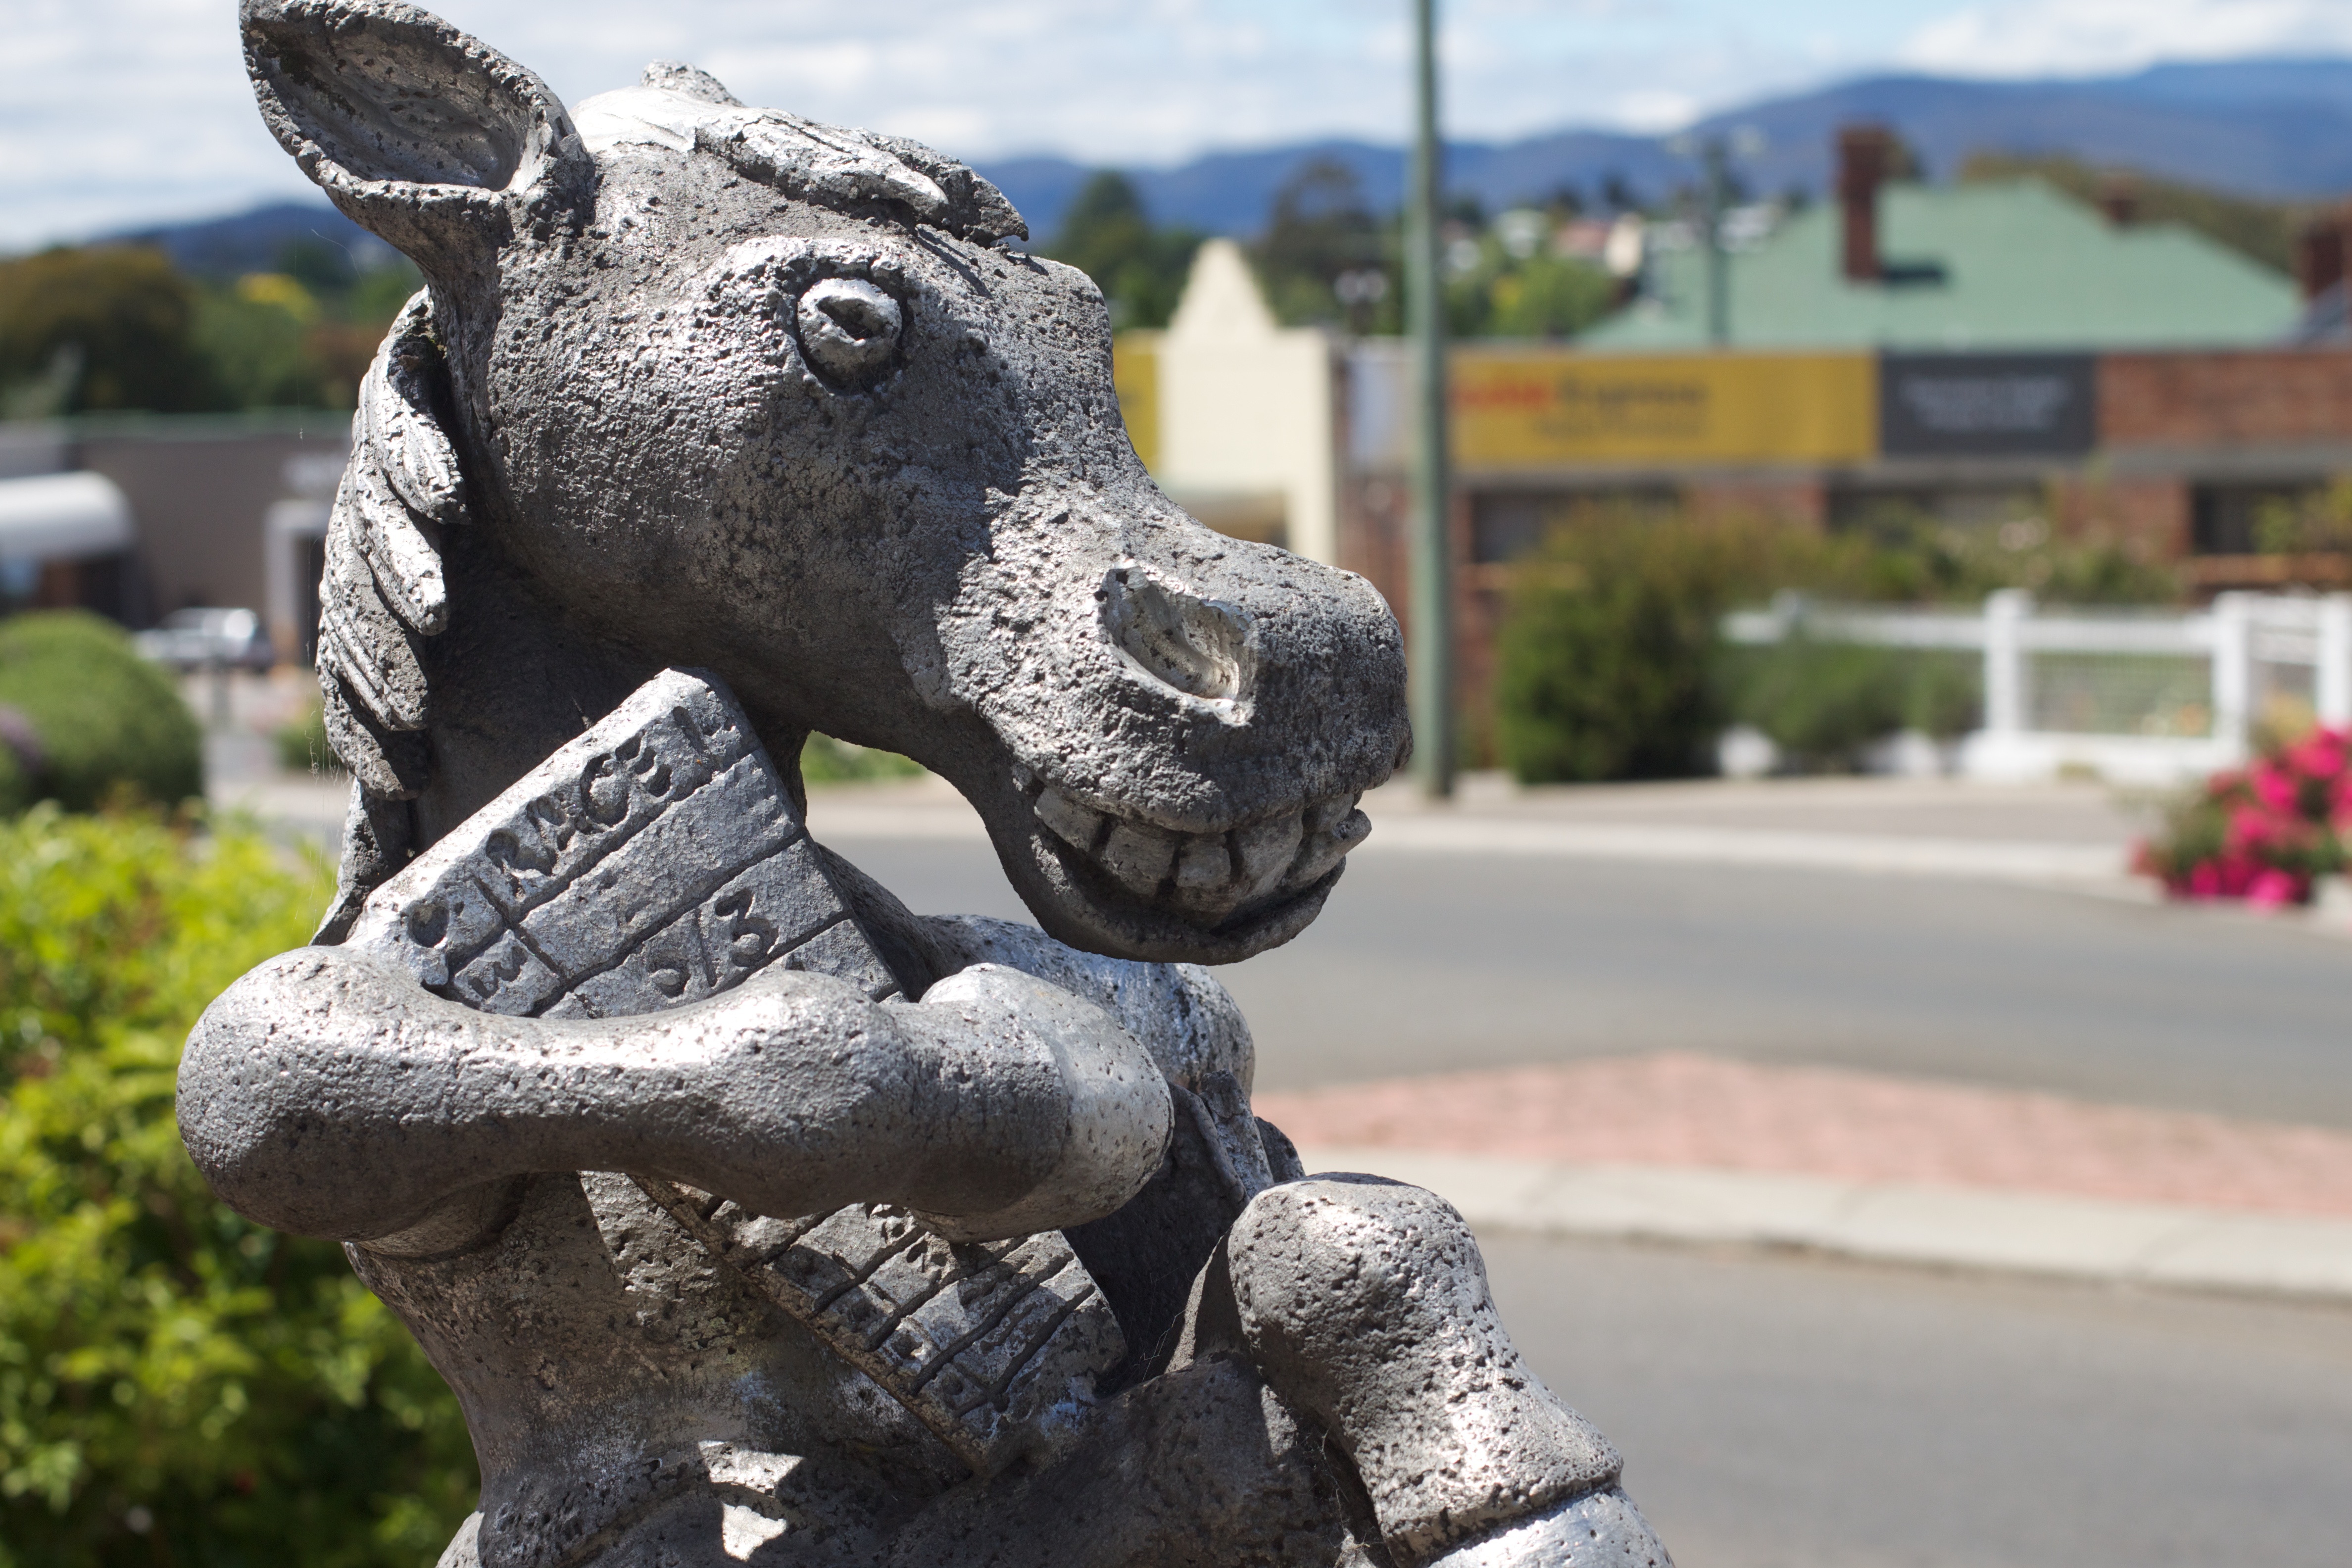
monument, statue, gargoyle, sculpture, art, auodyssey